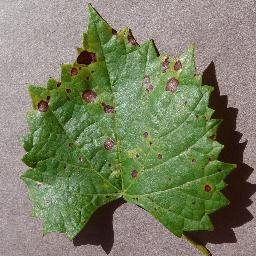
Label: Grape___Black_rot